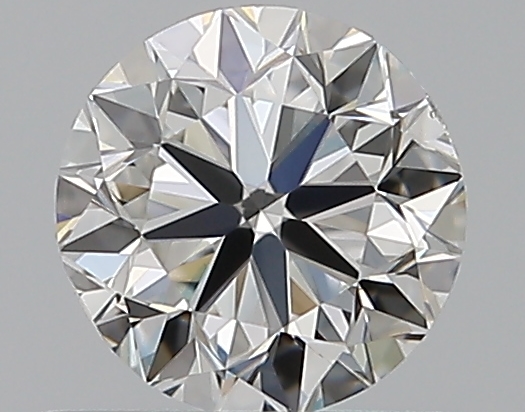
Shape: round
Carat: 0.5
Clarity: VS1
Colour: G
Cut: VG
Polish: EX
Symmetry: VG
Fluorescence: N
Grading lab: GIA
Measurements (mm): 4.9 x 4.96 x 3.16